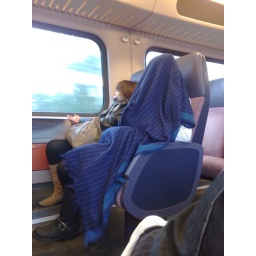
Asian girl sleeping in the train